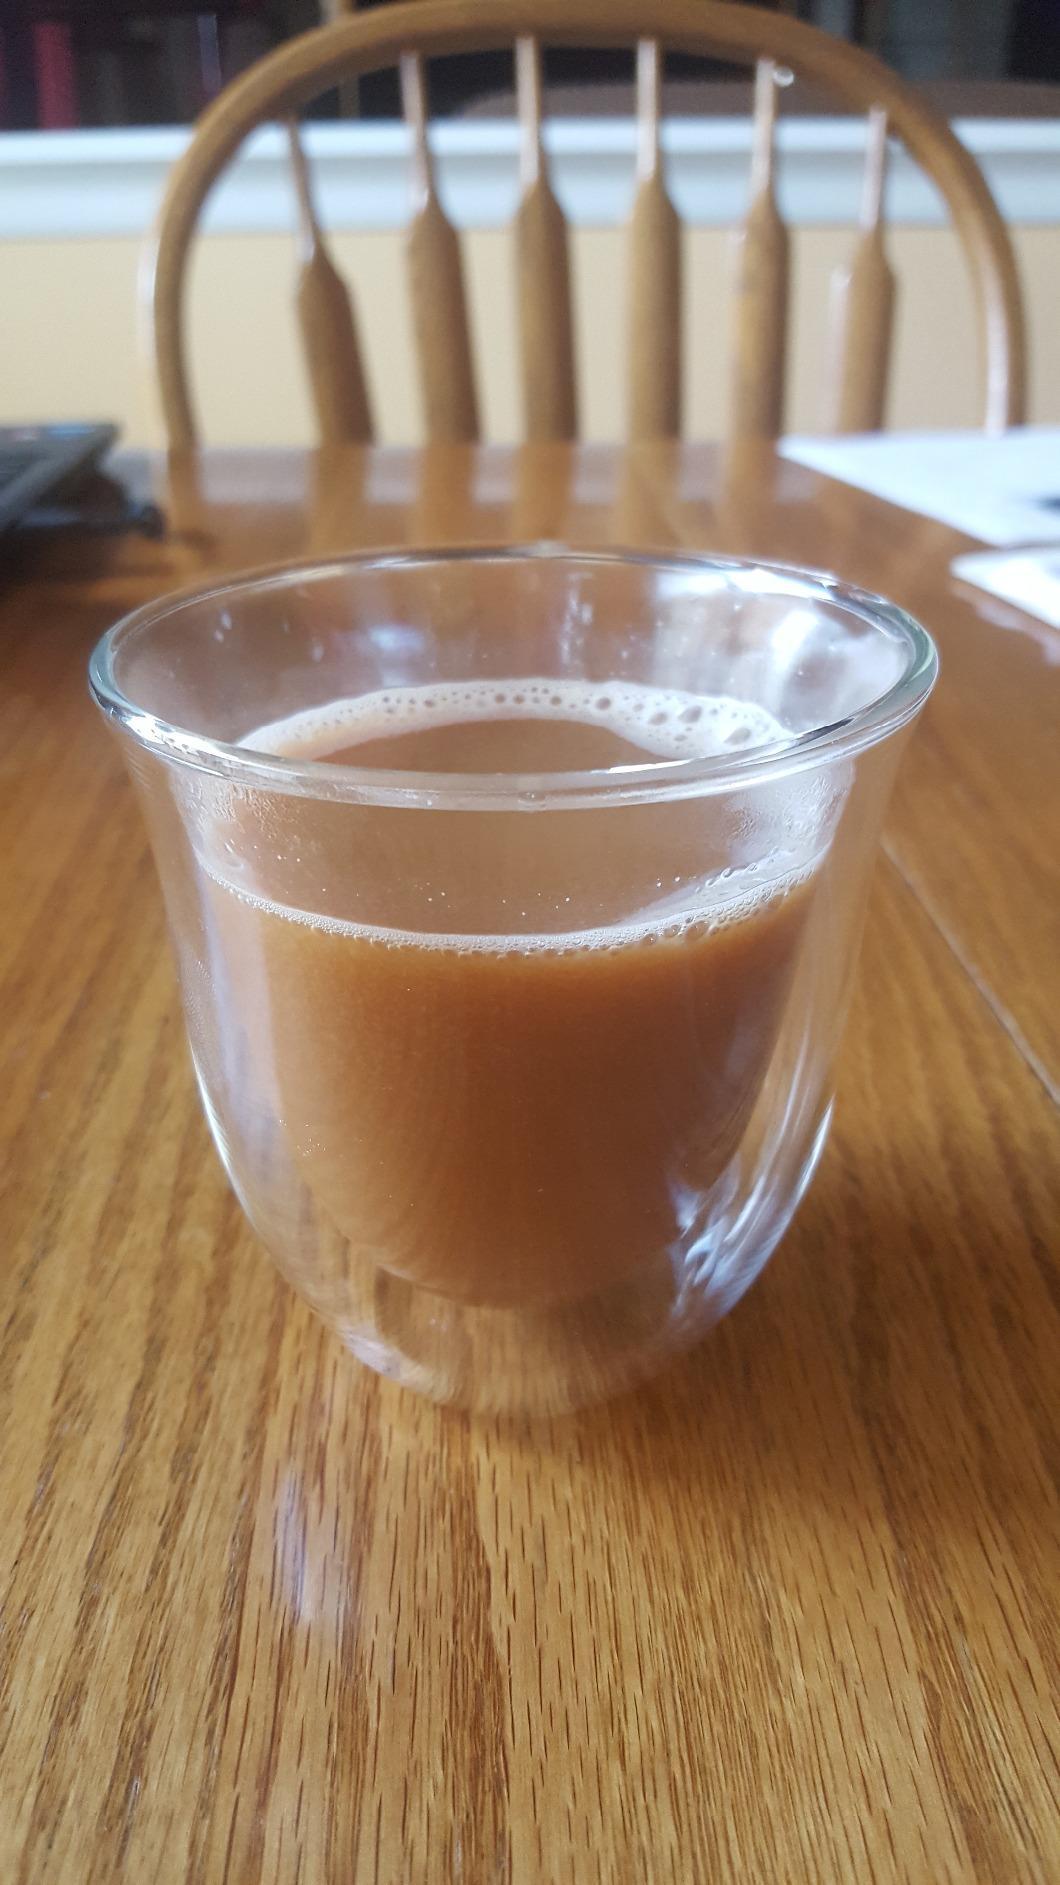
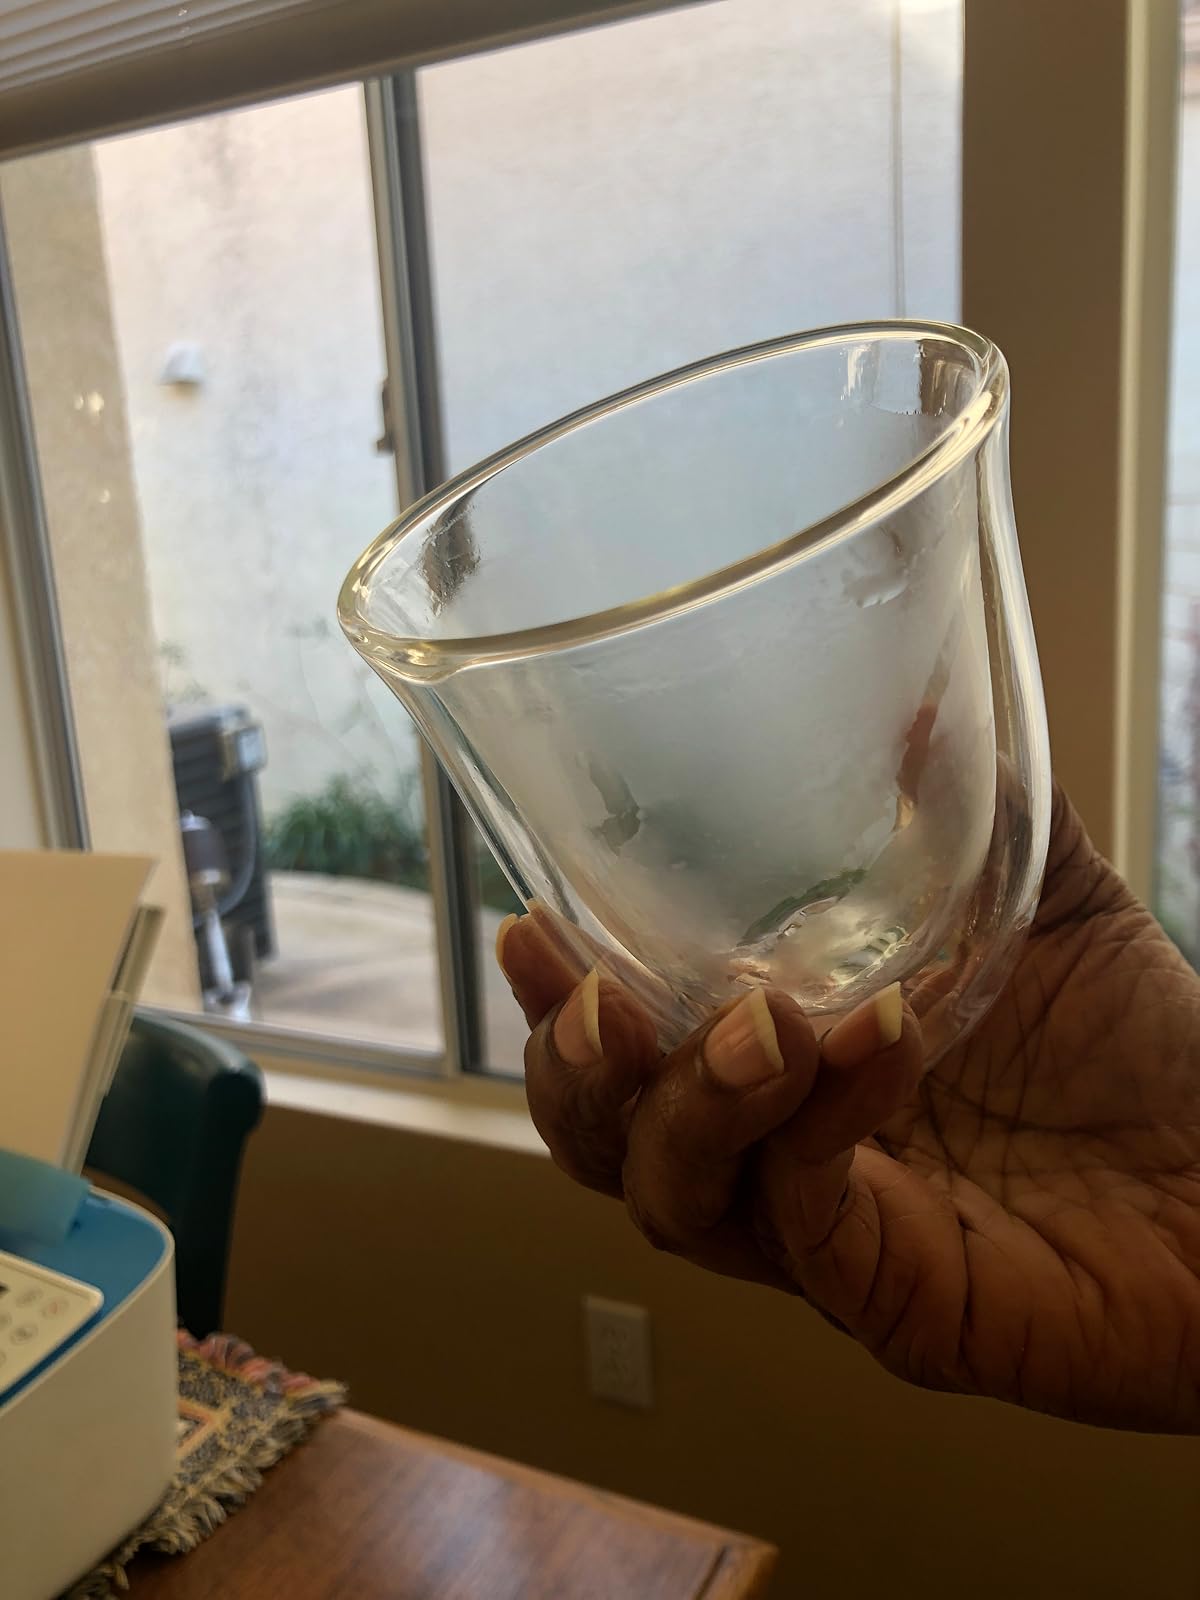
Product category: items_mug
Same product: yes